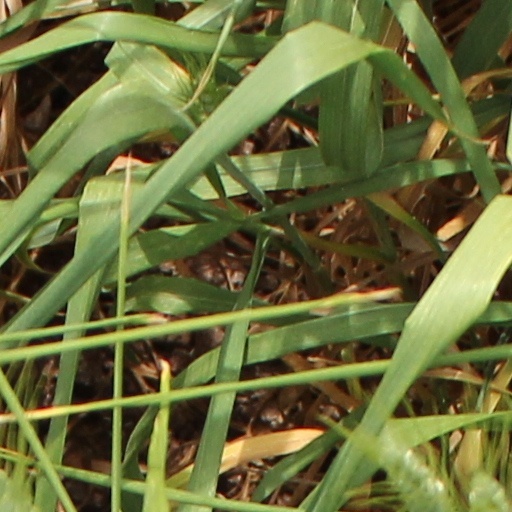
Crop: wheat